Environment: lab
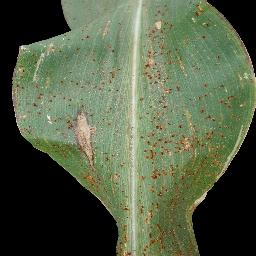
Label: common_rust